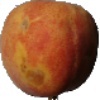
Label: Peach 1